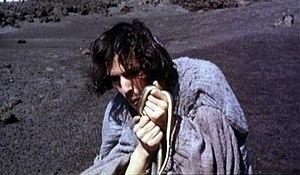
Pierre Clémenti est un acteur et réalisateur français, né le 28 septembre 1942 à Paris, ville où il meurt le 27 décembre 1999 dans le 14ᵉ arrondissement.